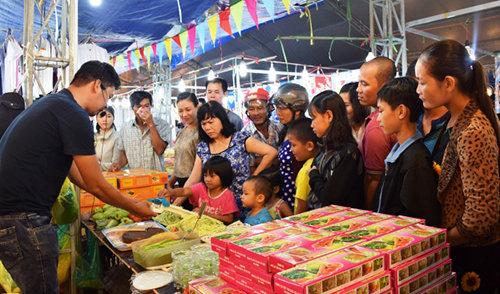
có một người đàn ông đang đứng ở bên trong gian hàng